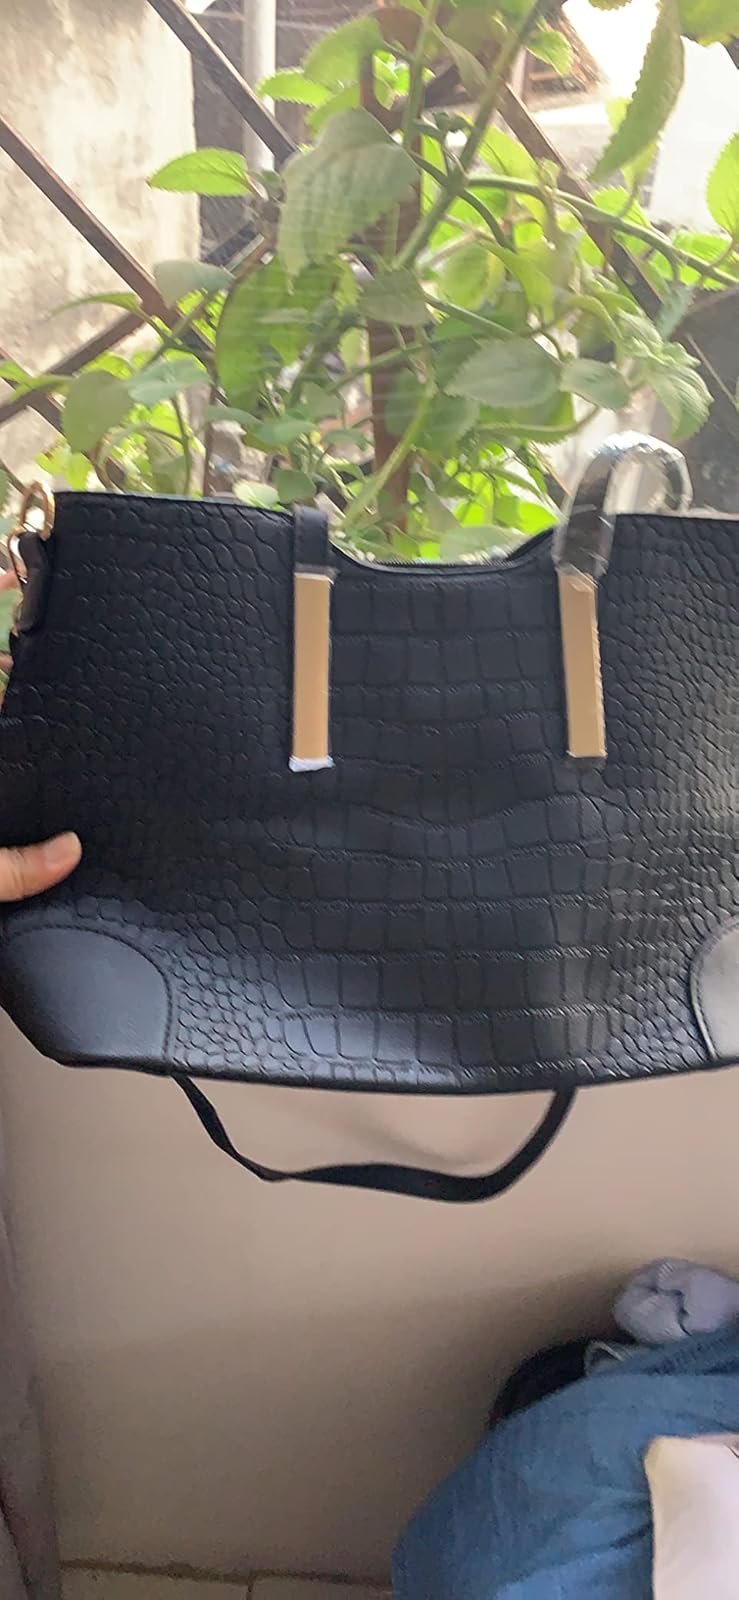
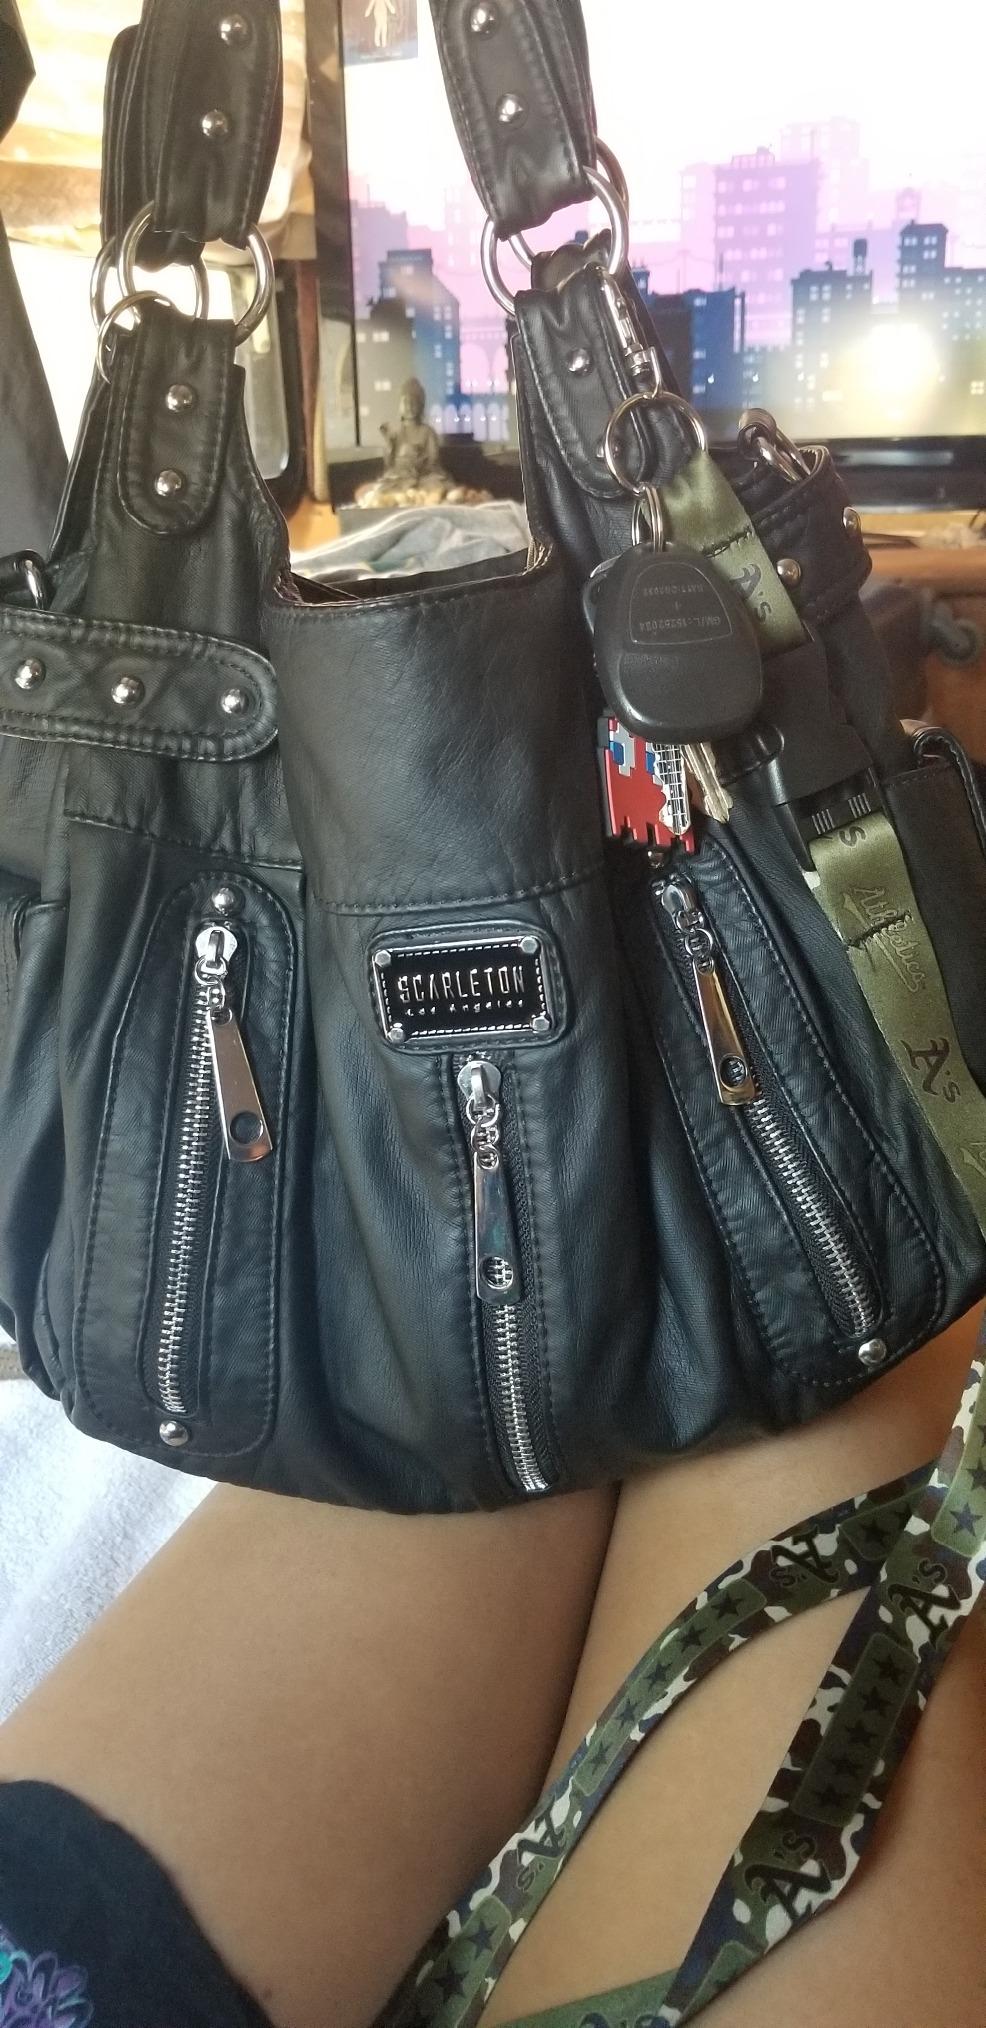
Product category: accessories_handbag
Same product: no